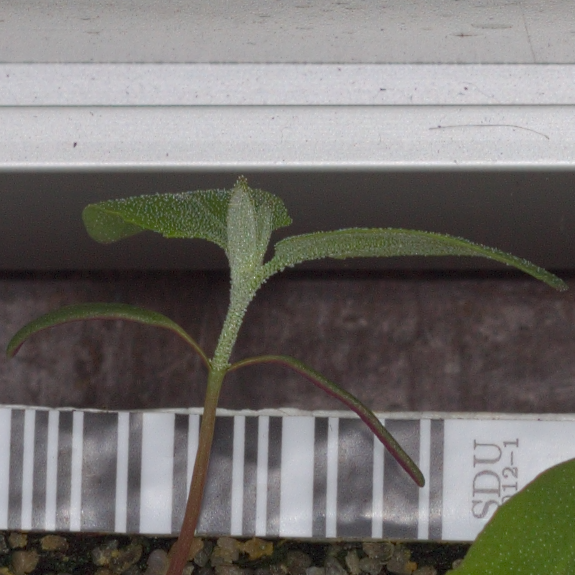
Label: fat_hen